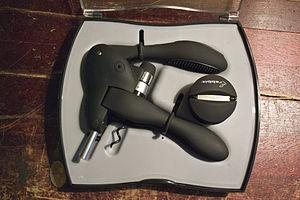
Tire-bouchon moderne à levier
Un tire-bouchon ou tirebouchon, est un ustensile utilisé pour tirer le bouchon d'une bouteille, ce qui en fait l'outil premier du sommelier.